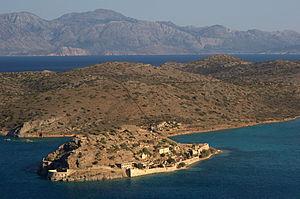
L'île de Spinalonga (Kalydon) en Crète, Grèce - vue panoramique depuis la montagne. Українська: Панорама острова Спіналонга (Калідон) біля узбережжя Криту, Греція.
Spinalonga est un îlot forteresse et une presqu’île situés en Crète à l’entrée ouest du golfe de Mirabello face à la ville d’Elounda, non loin d’Agios Nikolaos dans le district régional du Lassithi.